Sebastián Coates

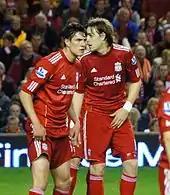
Coates playing alongside Martin Kelly against Fulham in 2012.

In August 2011, Coates was the subject of substantial interest from Premier League club Liverpool. He was given permission to have a medical at Melwood ahead of his proposed move on 26 August, and the following day watched Liverpool's match against Bolton Wanderers. On 30 August, after receiving a work permit, Liverpool announced that they had signed Coates on "a long-term contract" for an undisclosed fee, reported to be around £7 million.